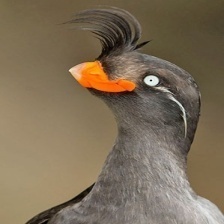
Species: CRESTED AUKLET
Scientific name: AETHIA CRISTATELLA